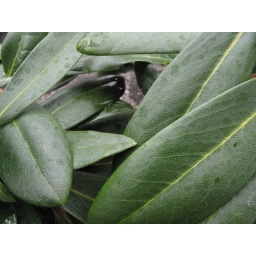
Beautiful white flower with green and brown throat in May. 3' tall. Hardy to 10F. Lovely Yaku Hybrid.